Whispertown

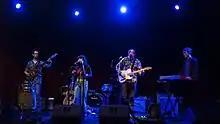
Whispertown performing in 2017

Whispertown (formerly known as Whispertown 2000 or the Whispertown 2000) is an American indie music project from Los Angeles, California, fronted by singer-songwriter Morgan Nagler. They have toured or performed with Bright Eyes, Rilo Kiley, Jenny Lewis, the Breeders, She & Him, Maria Taylor, M. Ward, Margot & the Nuclear So and So's and the Elected.